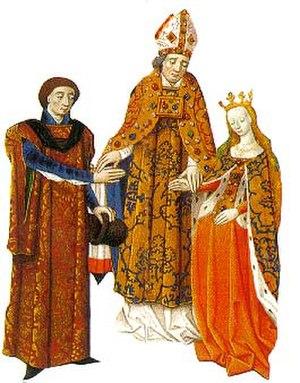
Cette page regroupe les évènements concernant les Croisades qui sont survenus en 1129 :
Foulques V d'Anjou, dit « le Jeune », né en 1092, mort le 10 ou le 13 novembre 1143 à Acre, fut comte d'Anjou et de Tours de 1109 à 1129, comte du Maine de 1110 à 1129, puis roi de Jérusalem de 1131 à 1143. Il était de la famille des Ingelgeriens et fils cadet de Foulques IV le Réchin, comte d'Anjou et de Tours, et de Bertrade de Montfort.
Mélisende de Jérusalem est une reine de Jérusalem de 1131 à 1143 et une régente du royaume de 1143 à 1152.